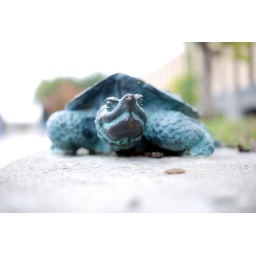
of the turtle sculpture by the river